Robertsdale, Pennsylvania

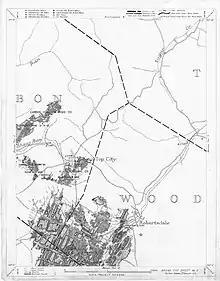
Map Of The Coal Mines In Robertsdale

The community was founded in 1872 as part of the construction of the East Broad Top Railroad and Coal Company as the original terminus and mining location. The town was created by the EBT's parent company, the Rockhill Iron and Coal Company, which operated most of the mines on the east side of the Broad Top Coal field. The initial focus of mining was the Houck Mine (renamed Rockhill Iron and Coal Mine #1) which antedated the town, though as a much smaller producer. Later, RI&C #5 became a large producer. Mines #2, #3 and #4 were in Robertsdale but were not large producers and operated only briefly. Later, the EBT was extended to Woodvale, Alvan and new Alvan as the focus of mining moved along the coal seams, though Robertsdale remained the mining headquarters. Robertsdale was a typical coal mining town, complete with company owned miner houses, a company store, a company owned water and power system and other company owned facilities. Coal mining and its support industries were the principal employers.